Ernest Isao Murai

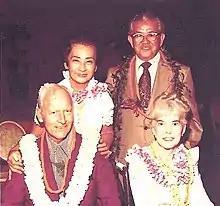
After working together during World War II, the Murais and Burns maintained their friendship during Burns' governorship.

Murai's leadership status in these organizations led to a lifelong friendship with the future, thrice elected Governor of the State of Hawaii John A. Burns. Because of nighttime curfew restrictions, then police captain John A. Burns was assigned to drive the Japanese-American members of the ESC, including Murai, whenever their assignments required. After the war, Burns, Murai, and others began to meet to discuss ways to help the returning "GI's." Some of the servicemen, such as Daniel Inouye, were recruited into local politics.